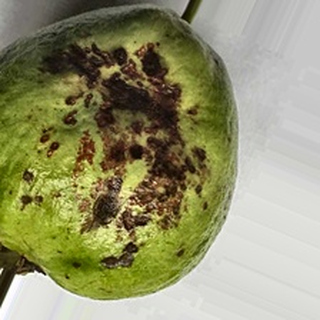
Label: guava_anthracnose